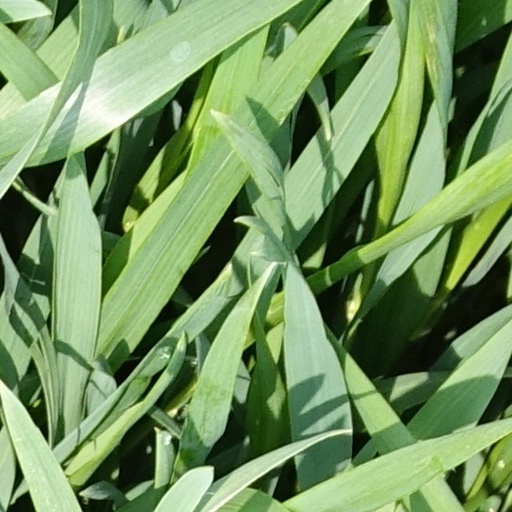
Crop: wheat